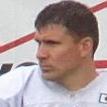
Age: 34